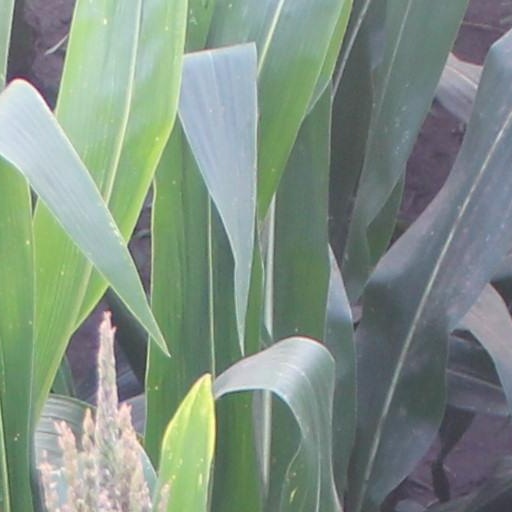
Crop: maize; corn